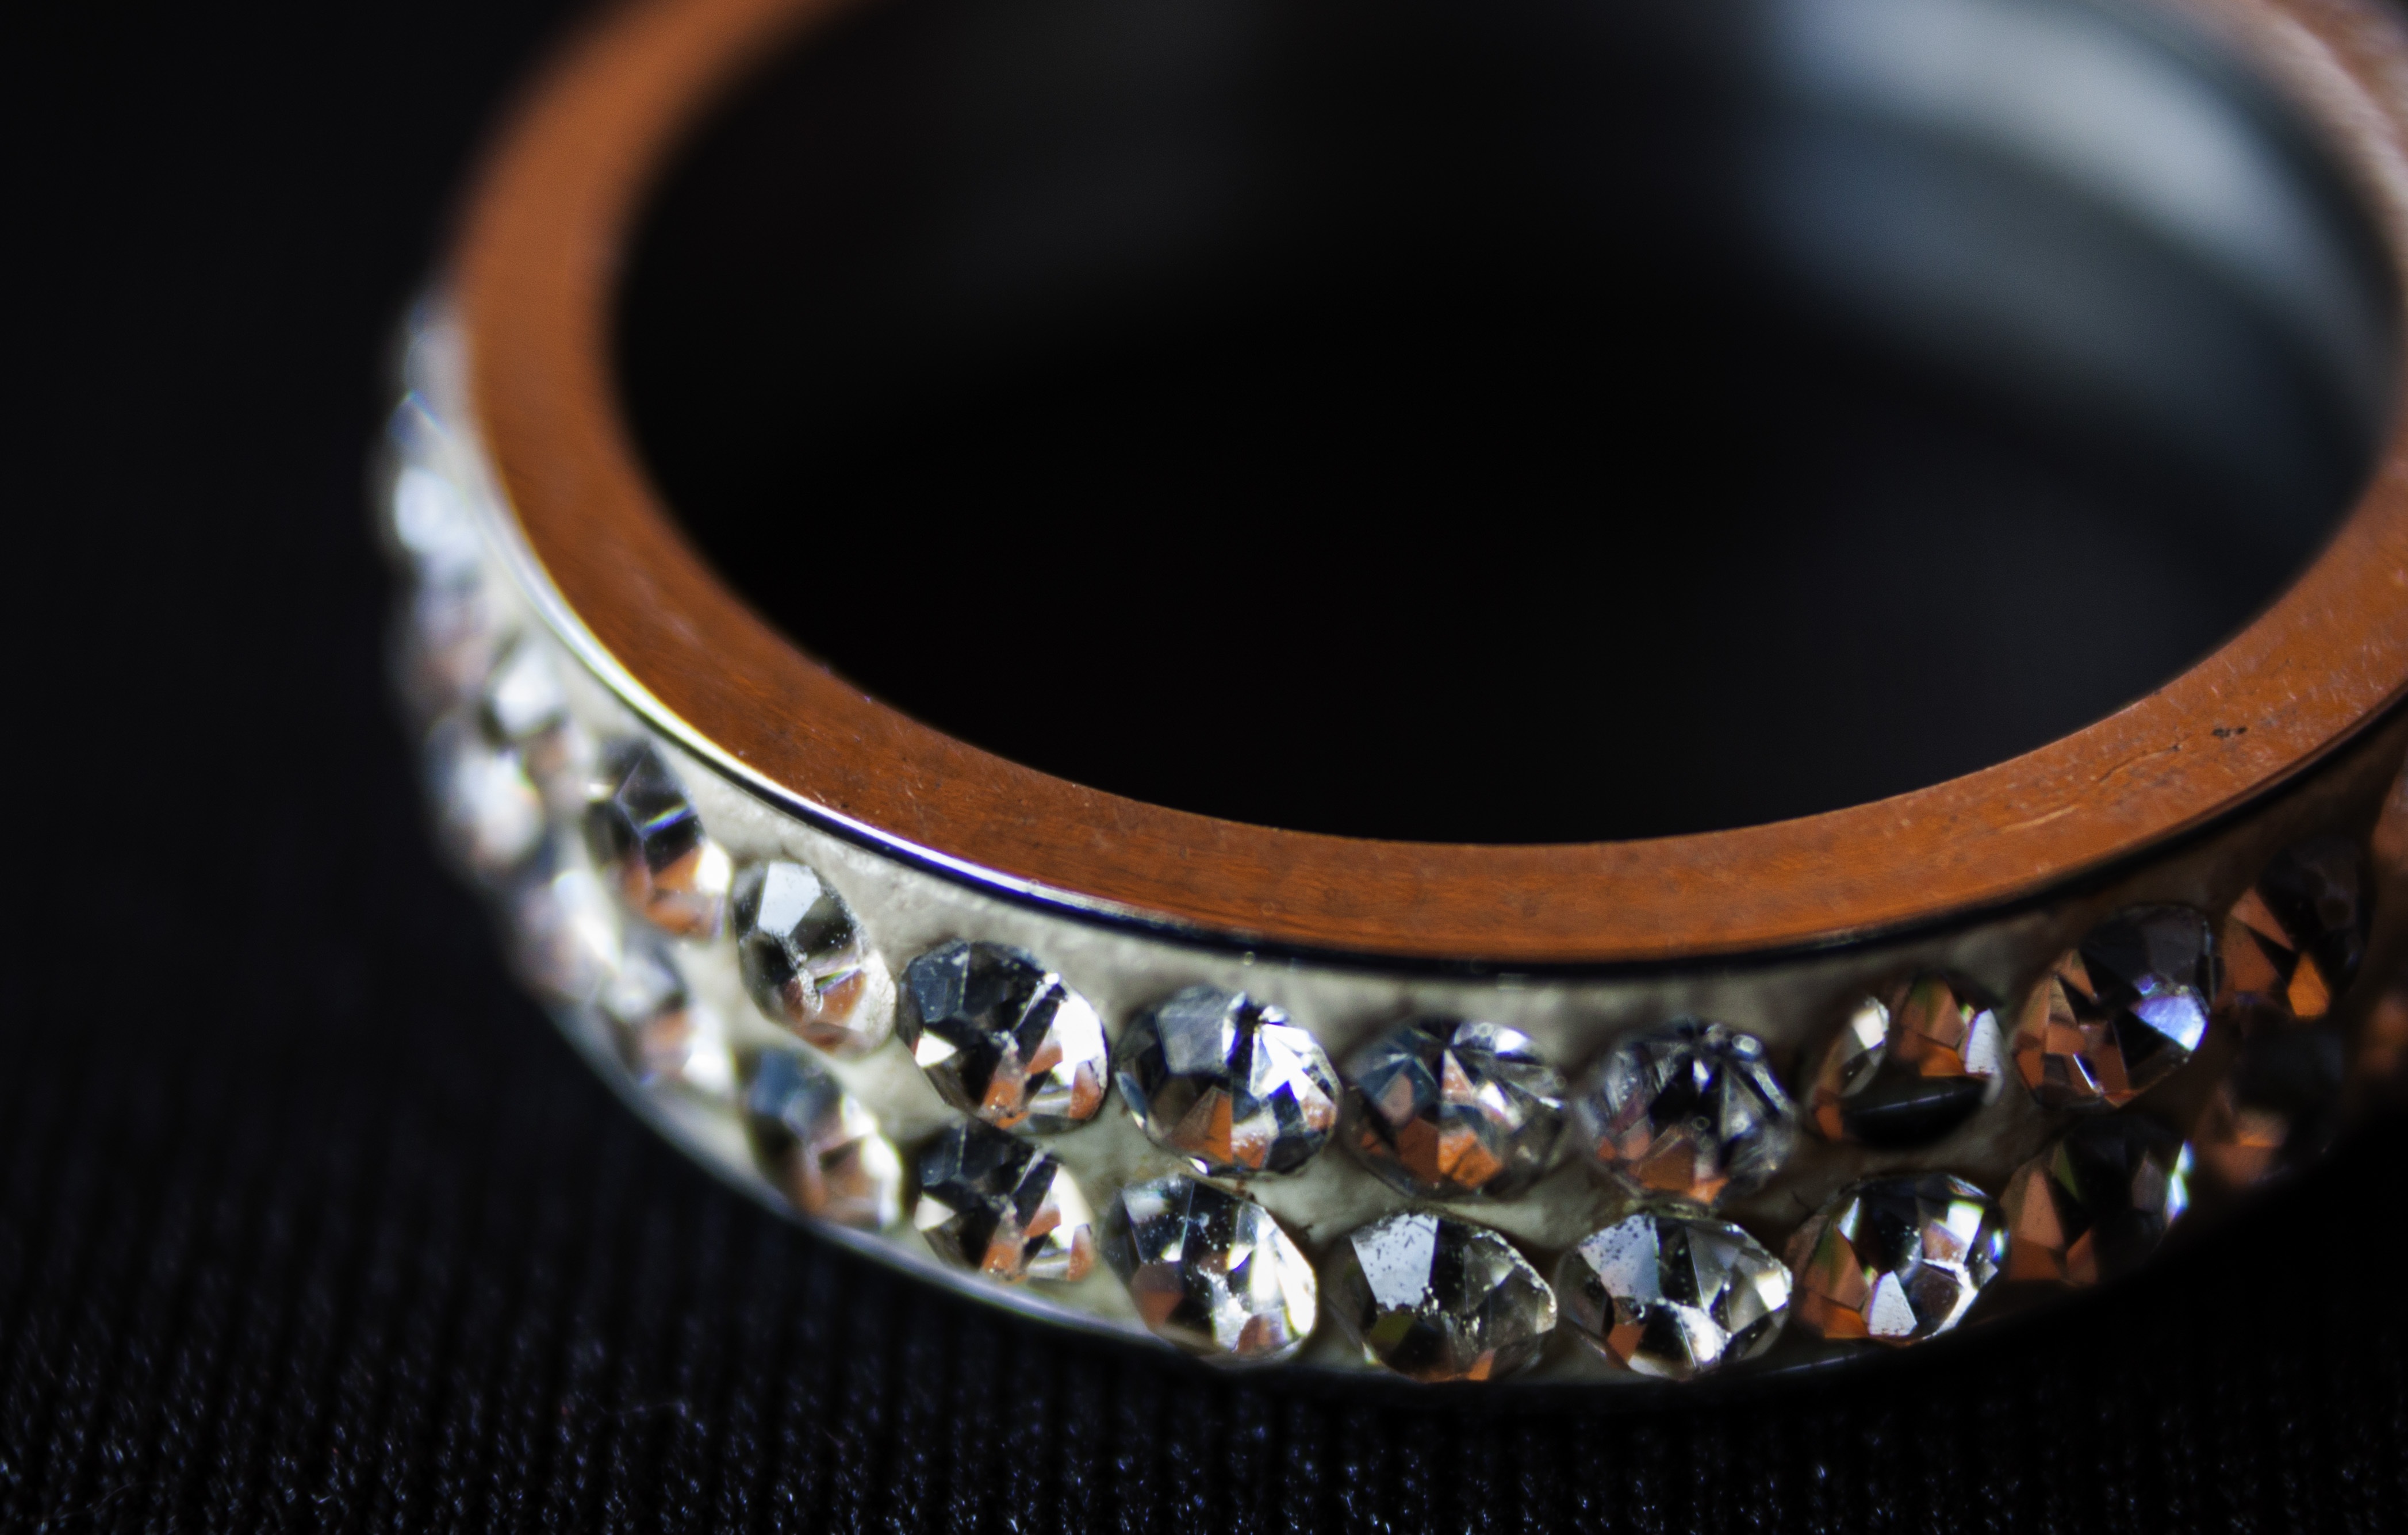
ring, stone, metal, commitment, bangle, bracelet, close up, jewellery, jewel, cool image, silver, rings, i, diamonds, rhinestones, gemstone, macro photography, jewelry making, fashion accessory, bling bling